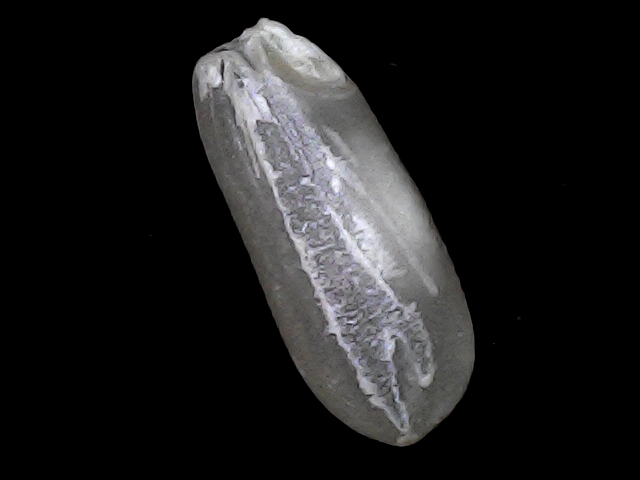
Rice variety: BRRI74